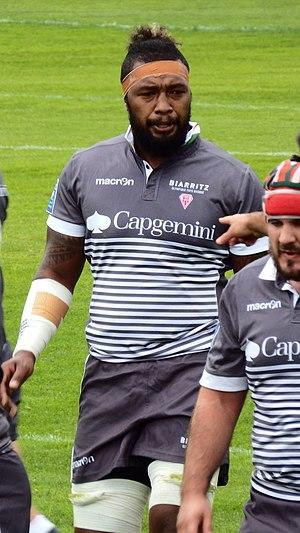
Nemia Soqeta, né le 4 mars 1985 à Nadi, est un joueur de rugby à XV international fidjien évoluant au poste de deuxième ligne ou troisième ligne.